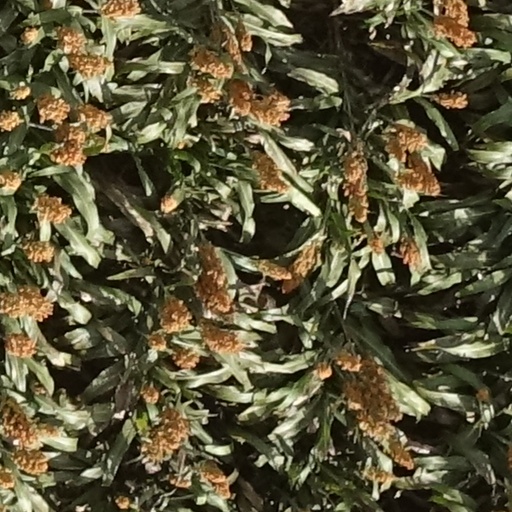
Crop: sorghum